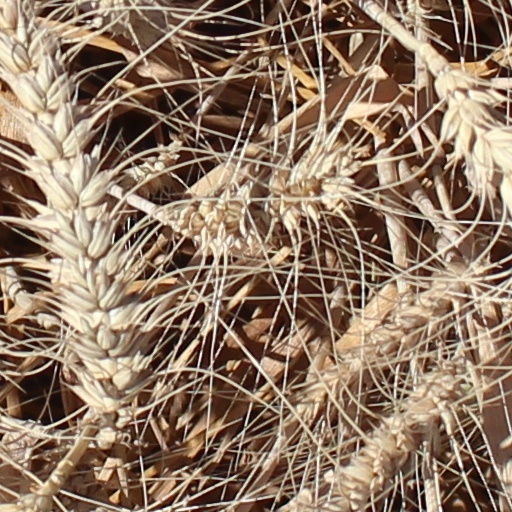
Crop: wheat